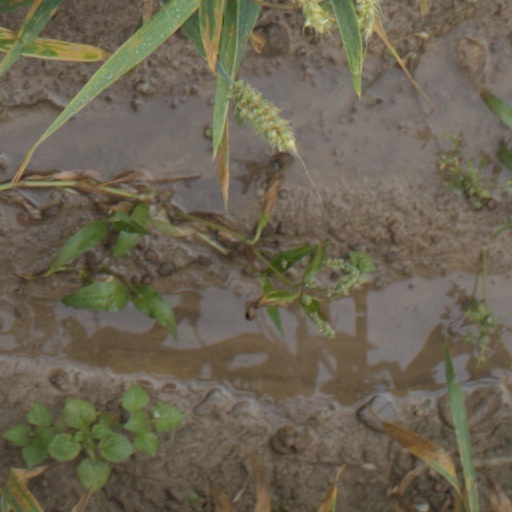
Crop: wheat